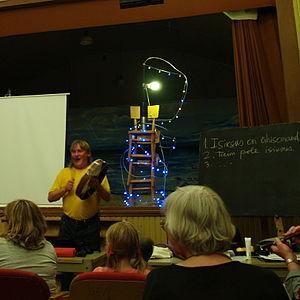
Urmas Sisask, né le 9 septembre 1960 à Rapla, est un compositeur estonien.